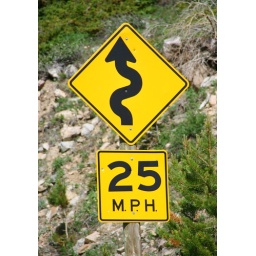
...a very accurate road sign on the way up over the Beartooth pass...